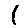
Label: 1